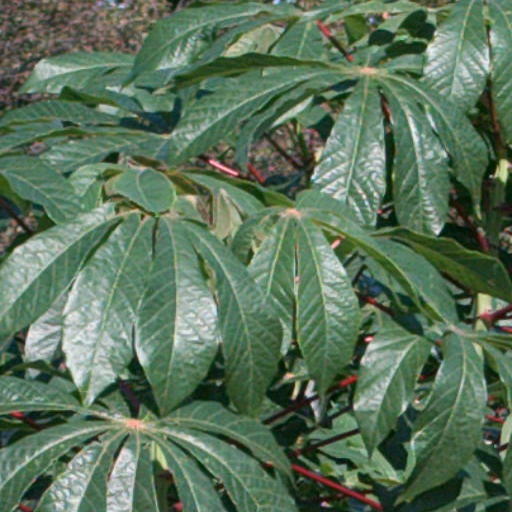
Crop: cassava